Burney Relief

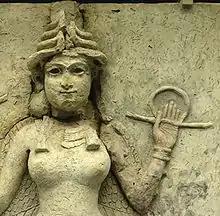
Detail of bust with traces of pigment on the left hand

The nude female figure is realistically sculpted in high-relief. Her eyes, beneath distinct, joined eyebrows, are hollow, presumably to accept some inlaying material – a feature common in stone, alabaster, and bronze sculptures of the time, but not seen in other Mesopotamian clay sculptures. Her full lips are slightly upturned at the corners. She is adorned with a four-tiered headdress of horns, topped by a disk. Her head is framed by two braids of hair, with the bulk of her hair in a bun in the back and two wedge-shaped braids extending onto her breasts.